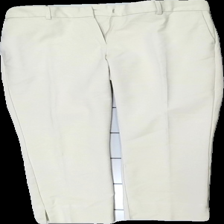
View: front
Type: Trousers
Category: Ladies
Brand: Not in the list
Brand text on label: wera
Colors: Beige, Blue, White
Material: 63% bomull 37% viskos
Cut: None
Size: 34
Damage: lös tråd
Damage location: top center
Price range: 50-100
Recommended usage: Reuse
Description: beiga chinos